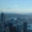
Label: plain